Qué Pasa (newspaper)

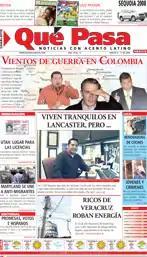

Qué Pasa (from the Spanish, "what's up?") is a Spanish-language newspaper circulated in North Carolina, USA. Its primary audience is the Latino community in the state. The paper maintains distinct editions for the Piedmont, Charlotte, and Research Triangle areas of the state. This free paper is distributed mostly at restaurant and grocery locations.